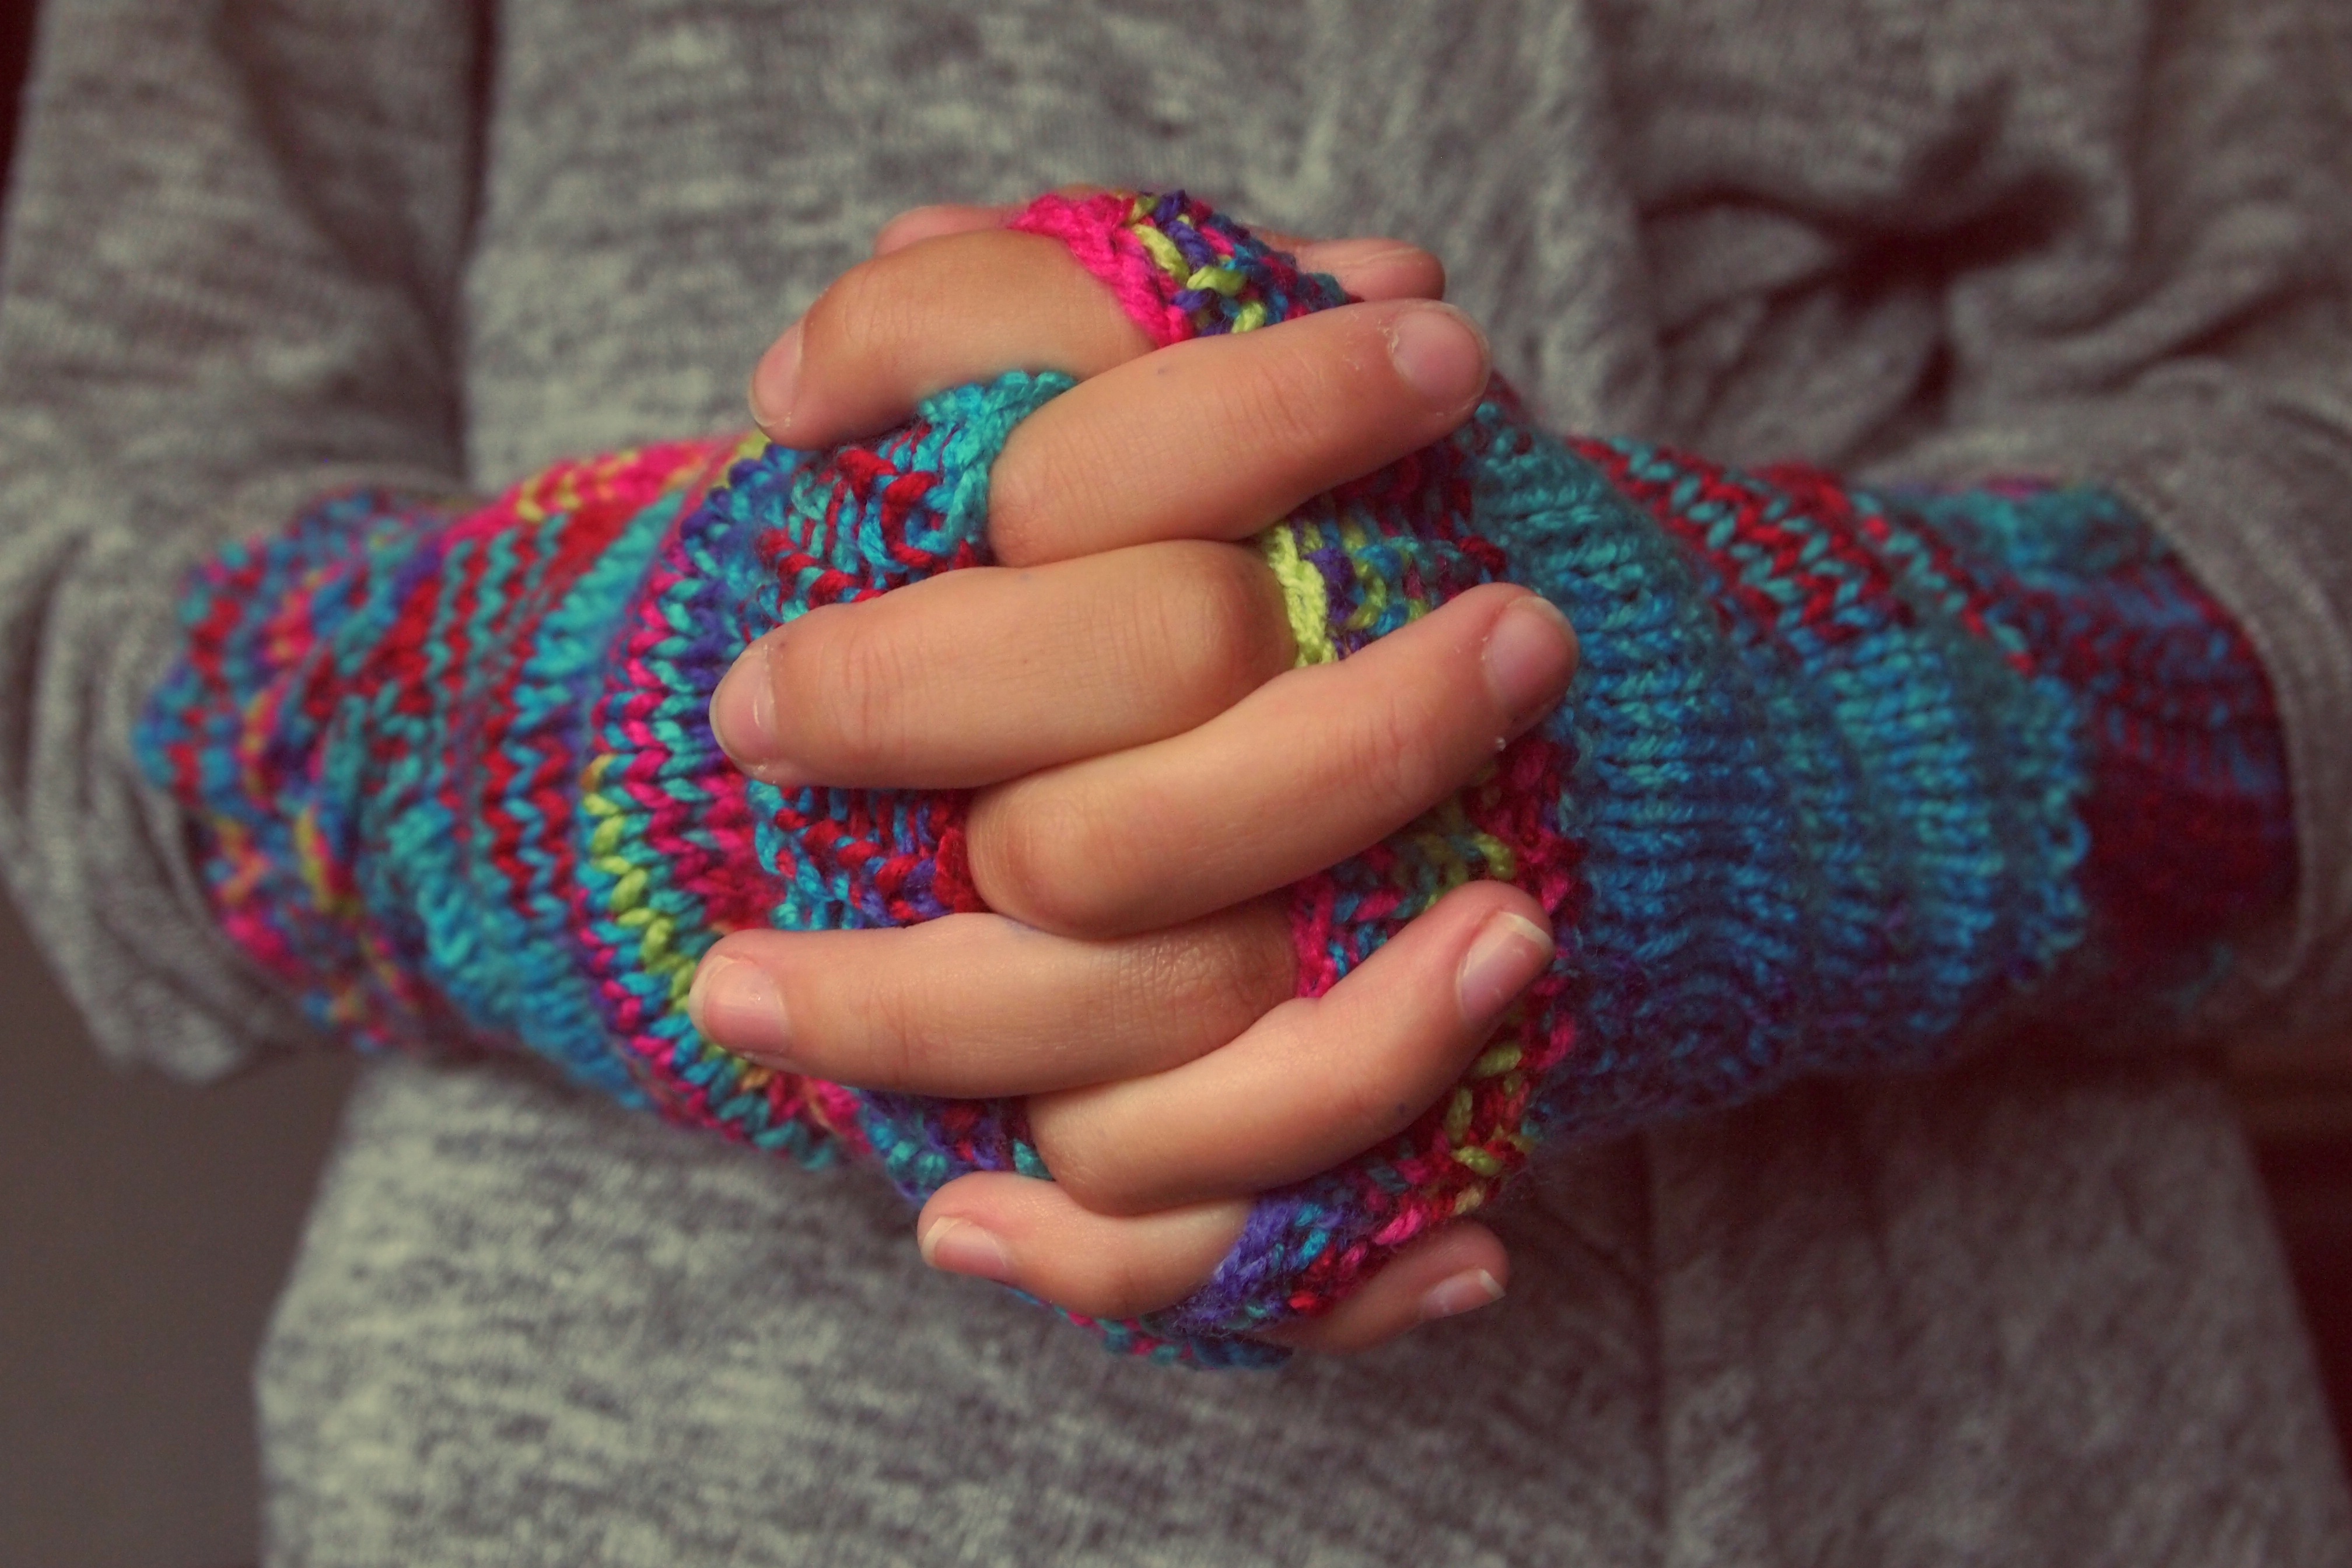
hand, cold, winter, pattern, finger, color, blue, bead, nail, bracelet, jewellery, crochet, knitting, art, fingers, gloves, folded hands, fashion accessory